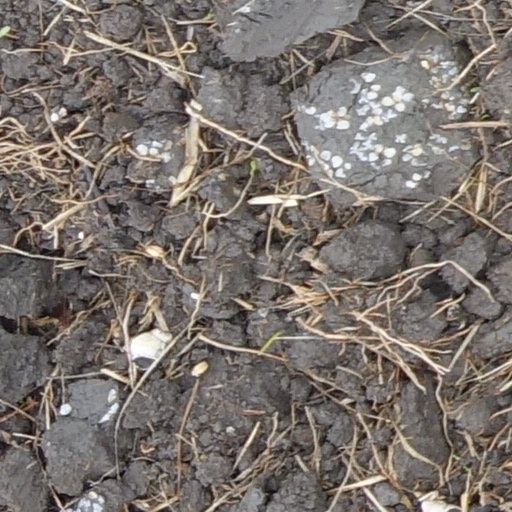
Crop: wheat